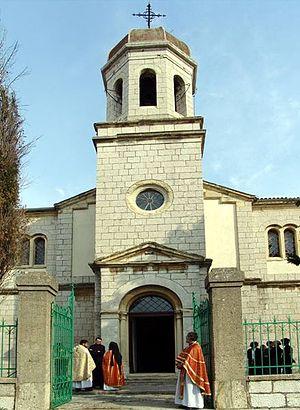
L'éparchie de Dalmatie est une circonscription de l'Église orthodoxe serbe. Elle a son siège à Šibenik en Croatie et, en 2016, elle a à sa tête l'évêque Fotije.